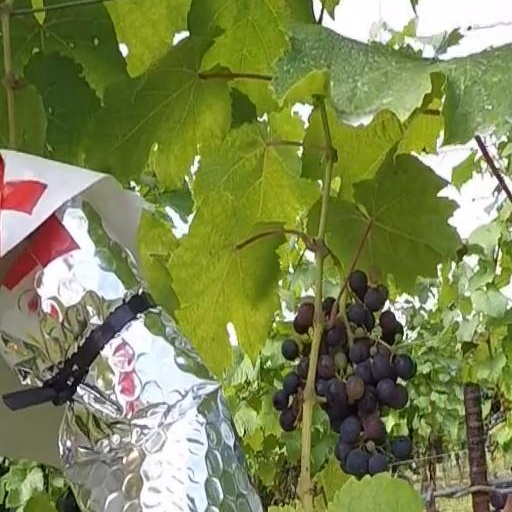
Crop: grape